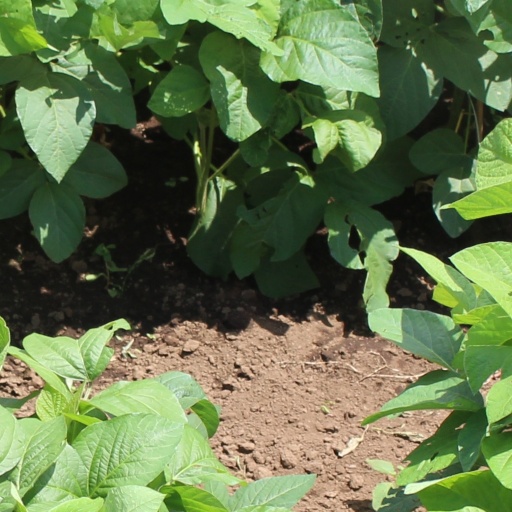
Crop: soybean